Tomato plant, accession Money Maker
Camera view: vertical (180 deg); turntable rotation: 330 degrees
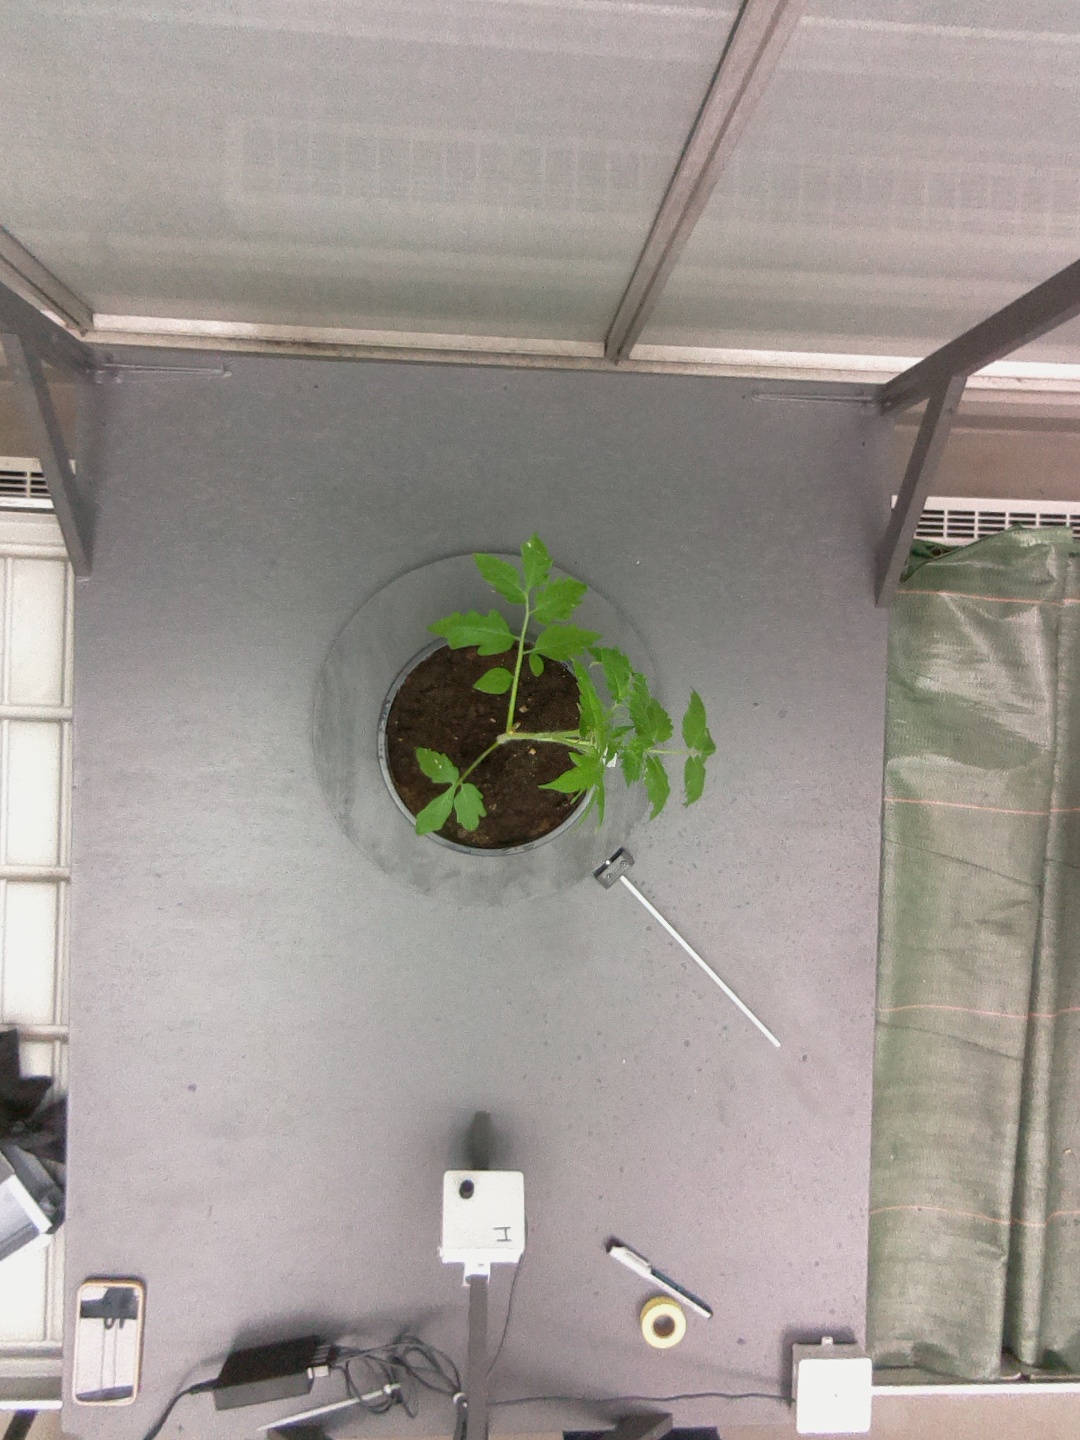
BBCH growth stage 13: 6 of true leaves visible